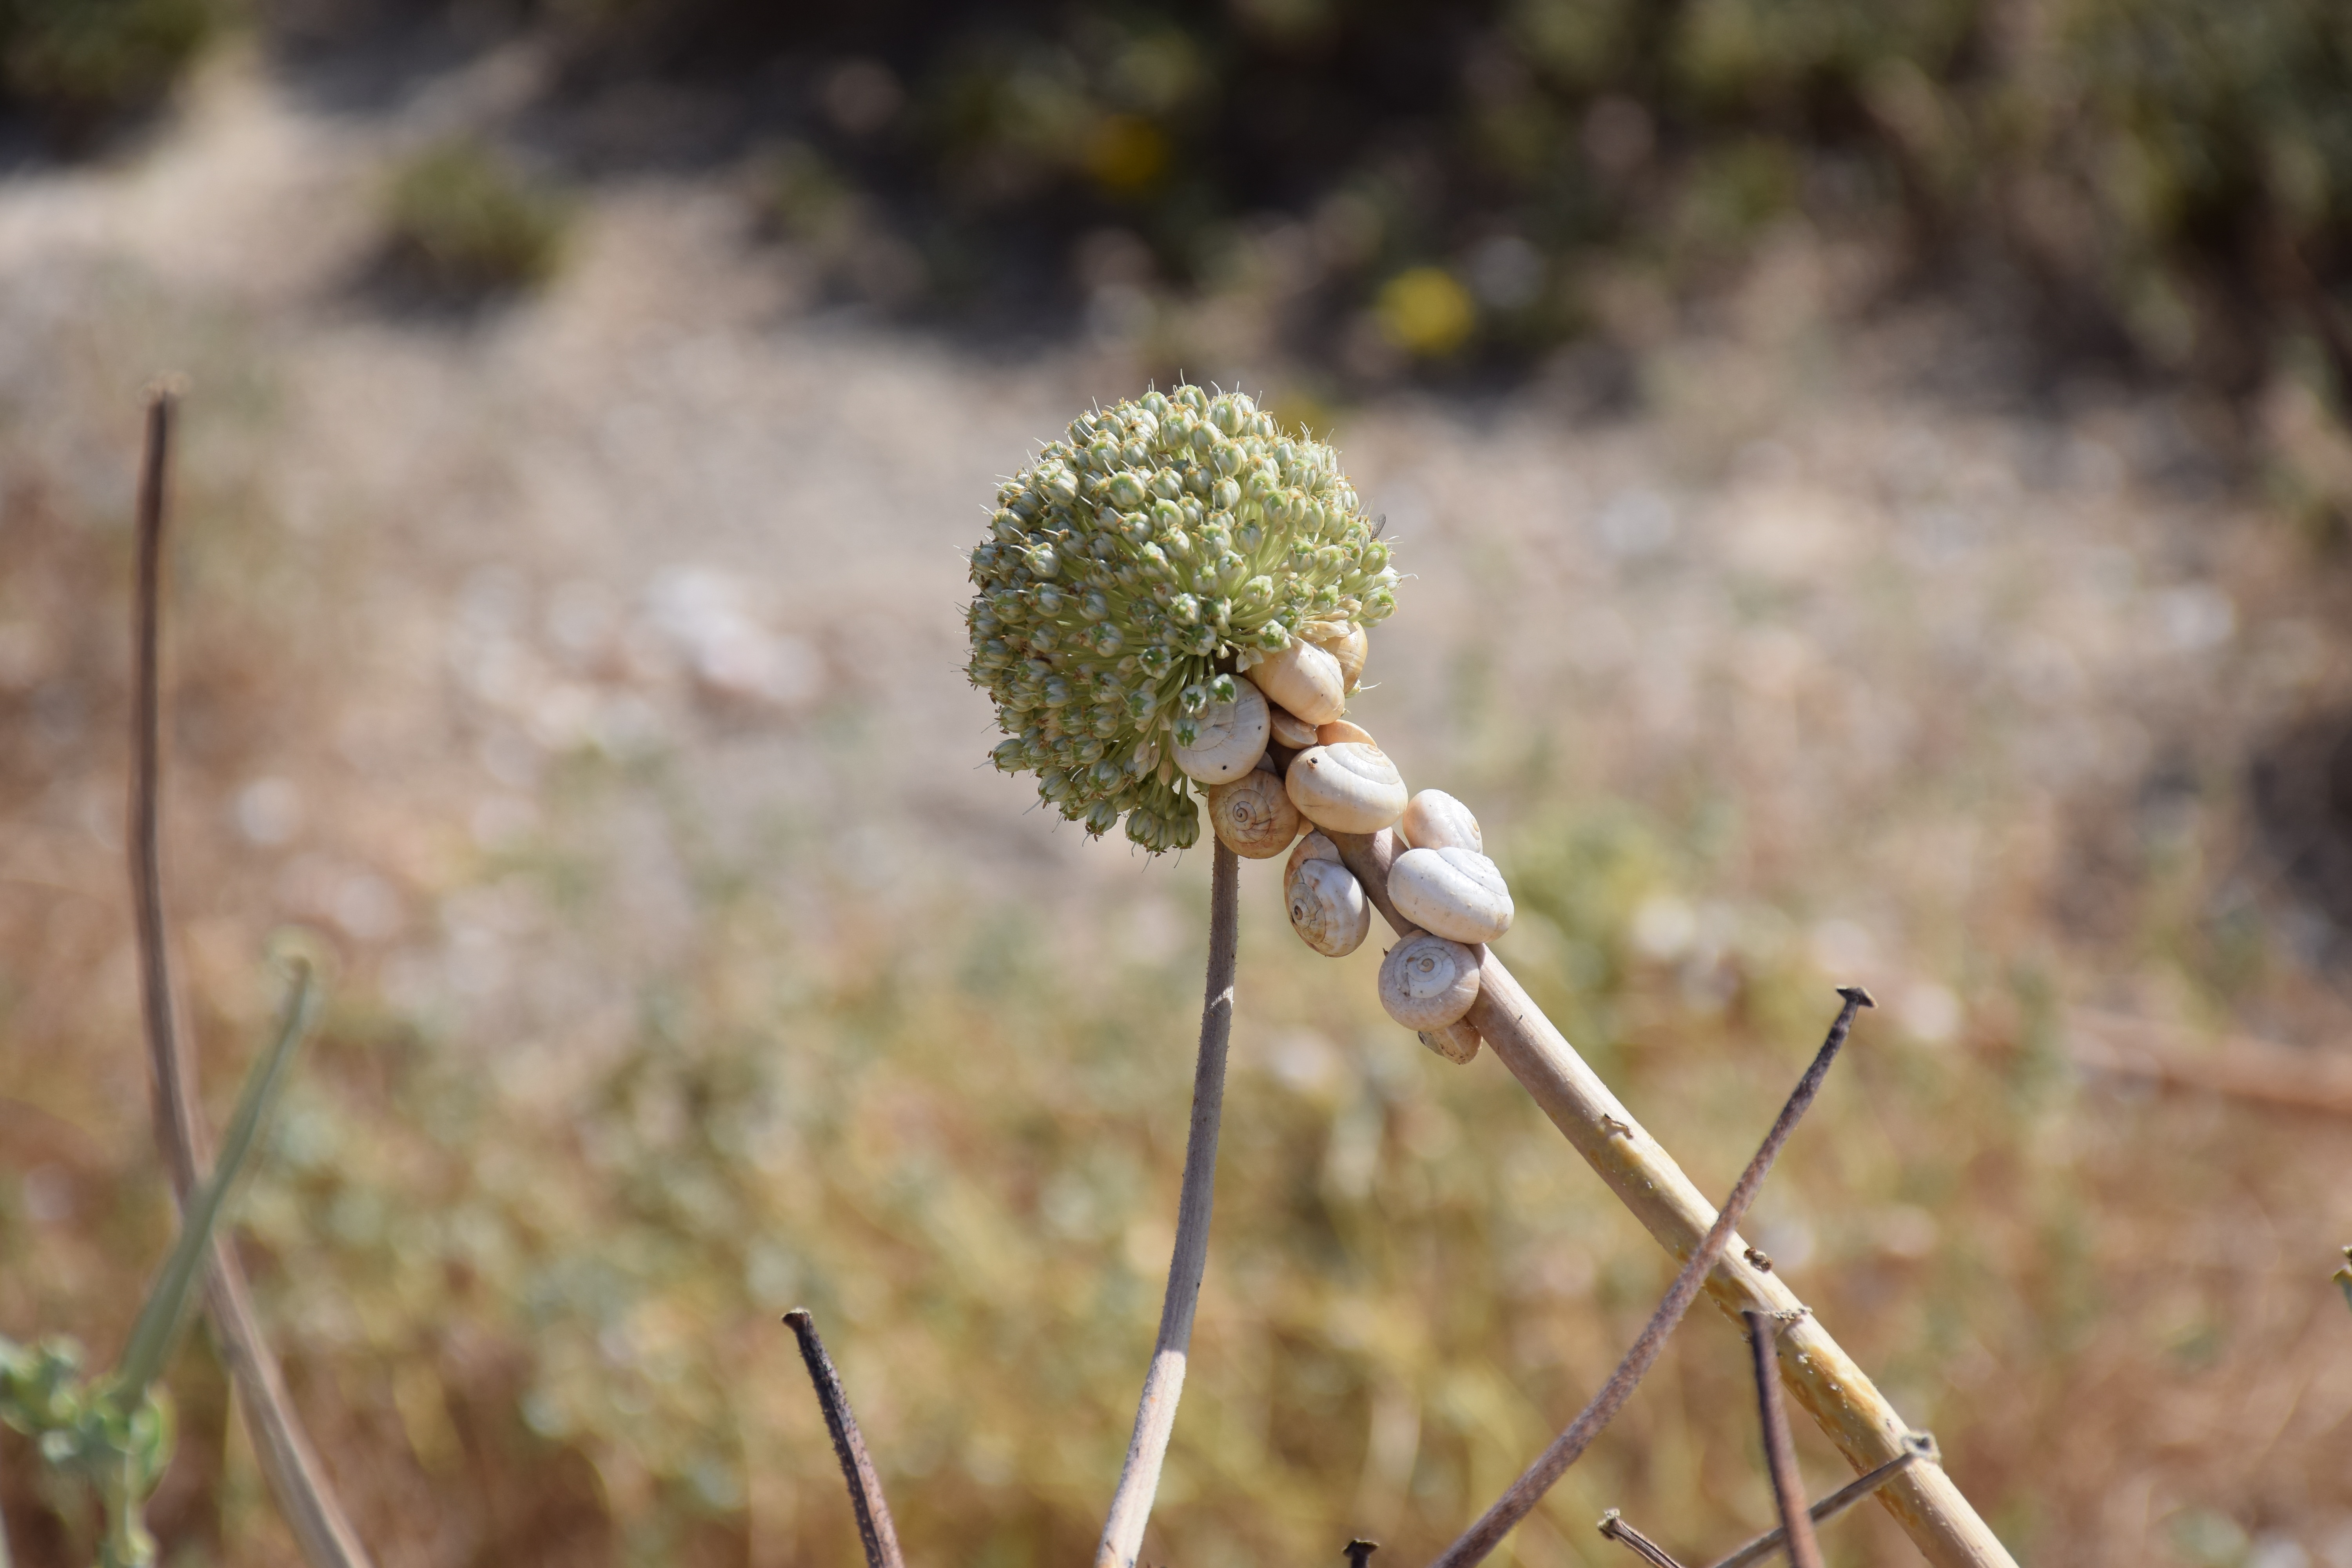
tree, nature, grass, branch, plant, leaf, flower, summer, wildlife, green, macro, autumn, botany, flora, fauna, shell, wildflower, south, shrub, mallorca, snails, macro photography, snail shell, flowering plant, grass family, land plant, thorns spines and prickles